Leôncio Basbaum

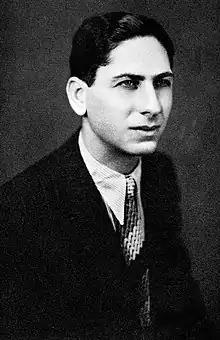
Leôncio Basbaum

Leôncio Basbaum (born 6 November 1907- died 7 March 1969) was a Brazilian Marxist historian, medic and writer.